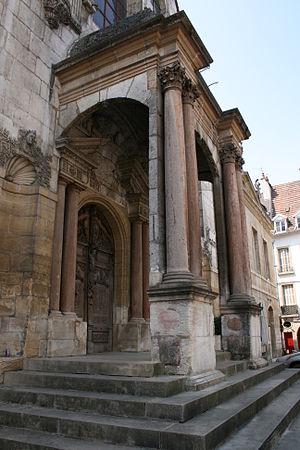
Le Parlement de Dijon est un Parlement de l'ancien régime fondé en 1354 par le duc Philippe II de Bourgogne à Beaune, transféré à Dijon en 1480 par le roi Louis XI de France.